String Quartet No. 1 (Gerhard)

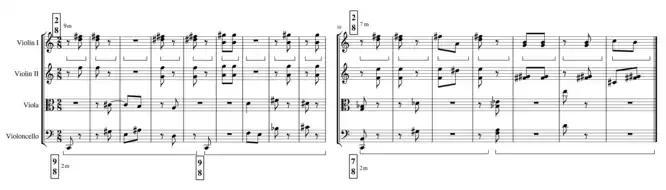
Figure 6. Example of "cyclic meter trains" in the last movement of the "Quartet"

This movement contains the same compositional principles as the previous ones but also introduces the technique of cyclic meter trains, which has the function of introducing musical structures with a certain number of beats on a metric with a different amount, which causes that the drop of the metric and the particular structure to not coincide until after a certain number of iterations (which will be the least common multiple of the pulsations that make up both elements).